OWOW Radio

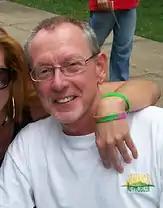
John Gorman

A frequent critic of traditional radio, Gorman compared terrestrial AM and FM stations to fax machines, "a dated appliance in the digital age" unable to win back former consumers now opting to use streaming platforms. He also believed services like Pandora and Spotify had a limited ability to serve local markets, and despite their successes, were used for specific wants of listeners and could not present an "element of surprise". oWOW actively targeted Northeast Ohio listeners, a local approach emphasized during an "uphill battle" to find advertising clients. "RadioInsight.com" speculated that oWOW Radio might find a "niche local audience" while "Radio Ink" described their playlist as "macro-local". Daryl Rowland of "The Huffington Post" suggested broadcasters and entrepreneurs could take notice if oWOW Radio were to be successful, saying "something could be in the air -- or in the fiber-optic cables and cell signals". Industry analyst Sean Ross retrospectively noted that oWOW Radio "... was trying to be a local Cleveland station that just happened not to have an FM antenna". Emphasizing this localism, the station participated in a monthly "third Friday" at the 78th Street Studios, allowing visitors to tour the station and meet the air talent.